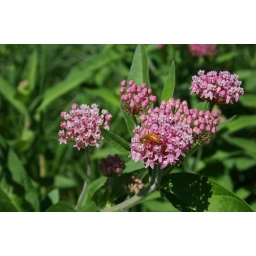
Cluster of pink flowers with a honeybee. Photo taken by Jie Han '12.